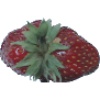
Label: Strawberry Wedge 1